Siege of Seringapatam (1799)

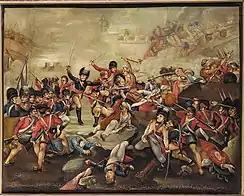
A Qajar Persian copy of a British painting of the assault

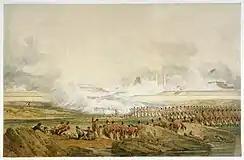
"The Siege of Seringapatam" by Joseph Mallord William Turner

The siege of Seringapatam (5 April – 4 May 1799) was the final confrontation of the Fourth Anglo-Mysore War between the British East India Company and the Kingdom of Mysore. The British, with the allied Nizam Ali Khan, 2nd Nizam of Hyderabad and Marathas, achieved a decisive victory after breaching the walls of the fortress at Seringapatam and storming the citadel. The leader of the British troops was Major General David Baird, among the lesser known allies were the Portuguese in Goa and Damaon. Tipu Sultan, the ruler after the death of his father, was killed in the action. The British restored the Wodeyar dynasty back to power after the victory through a treaty of subsidiary alliance and Krishnaraja Wodeyar III was crowned the King of Mysore. However, they retained indirect control (British paramountcy) of the kingdom's external affairs.